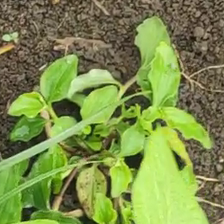
Weed species: Kena_(Commplina_benghalensio)